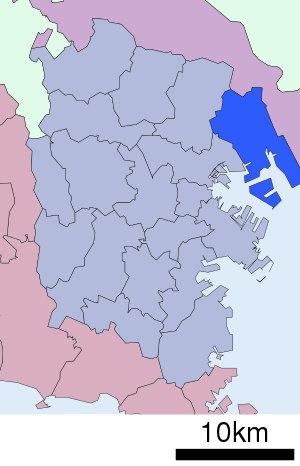
Tsurumi-ku est l'un des 18 arrondissements de la ville de Yokohama dans la préfecture de Kanagawa au Japon. Il comprend l'ancien village de Namamugi, site de l'Incident de Namamugi de 1862.